Wild turkey

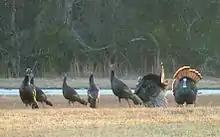
Eastern wild turkey

At the beginning of the 20th century the range and numbers of wild turkeys had plummeted due to overhunting and habitat loss. When Europeans arrived in the New World, they were found from the southeastern US to Mexico. Turkeys were first domesticated by native peoples in Mexico and brought back to Europe during colonization. European settlers brought domesticated turkeys to the northern portions of North America during the 17th century. Habitat loss and market hunting were major factors in the decline of wild populations for the next two centuries.